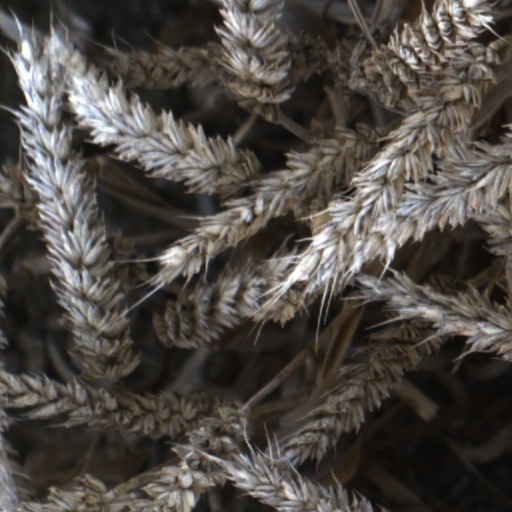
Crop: wheat